Lanchester Eighteen 15/18

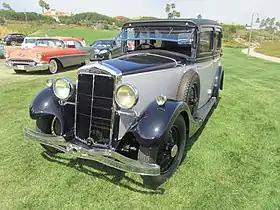
15/18 six-light saloon, 1932 example

The Lanchester Eighteen at first known as the 15/18 was announced at the beginning of October 1931. Quite unlike any previous Lanchester it was their first new car following BSA's takeover of The Lanchester Motor Company Limited in January 1931. A medium sized car was a new departure for Lanchester.